Vehicle registration plates of Bulgaria

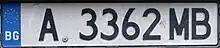
A contemporary Bulgarian registration plate (privately owned vehicle)

Standard Bulgarian vehicle registration plates display black glyphs (alphanumeric characters) on a white background, together with – on the left-hand side of the plate – a blue vertical "EU strip" showing the flag of Europe (or, for older-registered cars, the flag of Bulgaria) and, below it, the country code for Bulgaria: BG.